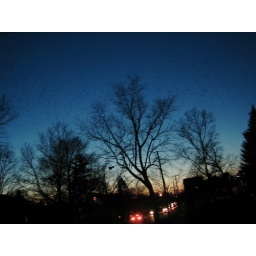
lots of crows in blue blue sky